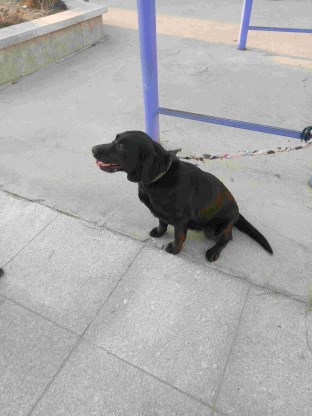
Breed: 3580-n000122-Labrador_retriever